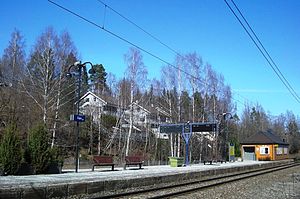
Høn Station
Høn Station er en jernbanestation på Drammenbanen, der ligger i området Høn i Asker kommune i Norge. Stationen består af to spor med en øperron imellem og et trappehus i gulmalet træ. Den betjenes af lokaltog mellem Spikkestad og Lillestrøm.